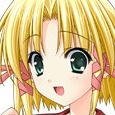
Portrait style: Anime Portrait